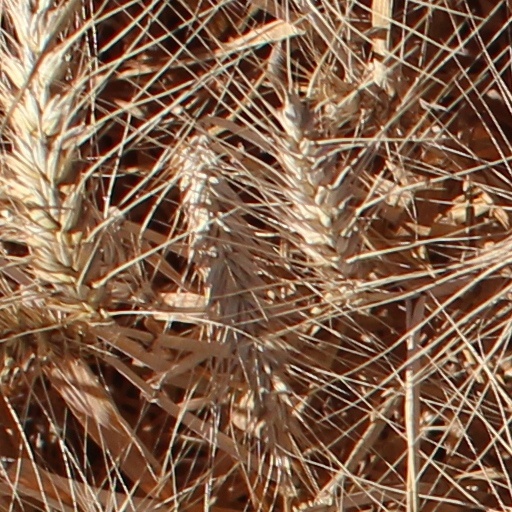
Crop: wheat